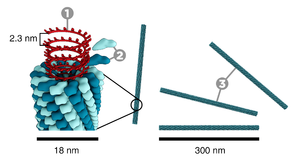
Un virus est un agent infectieux nécessitant un hôte, souvent une cellule, dont il utilise le métabolisme et les constituants pour se répliquer. Le nom virus a été emprunté au XVIᵉ siècle par Ambroise Paré au latin vīrus, ī, n. La science des virus est la virologie, et ses experts sont des virologues ou virologistes.